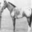
Label: horse